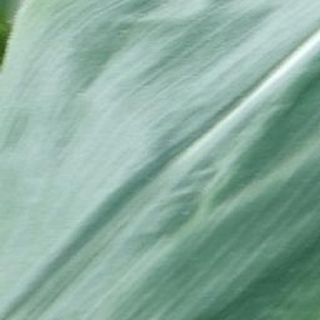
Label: healthy_corn